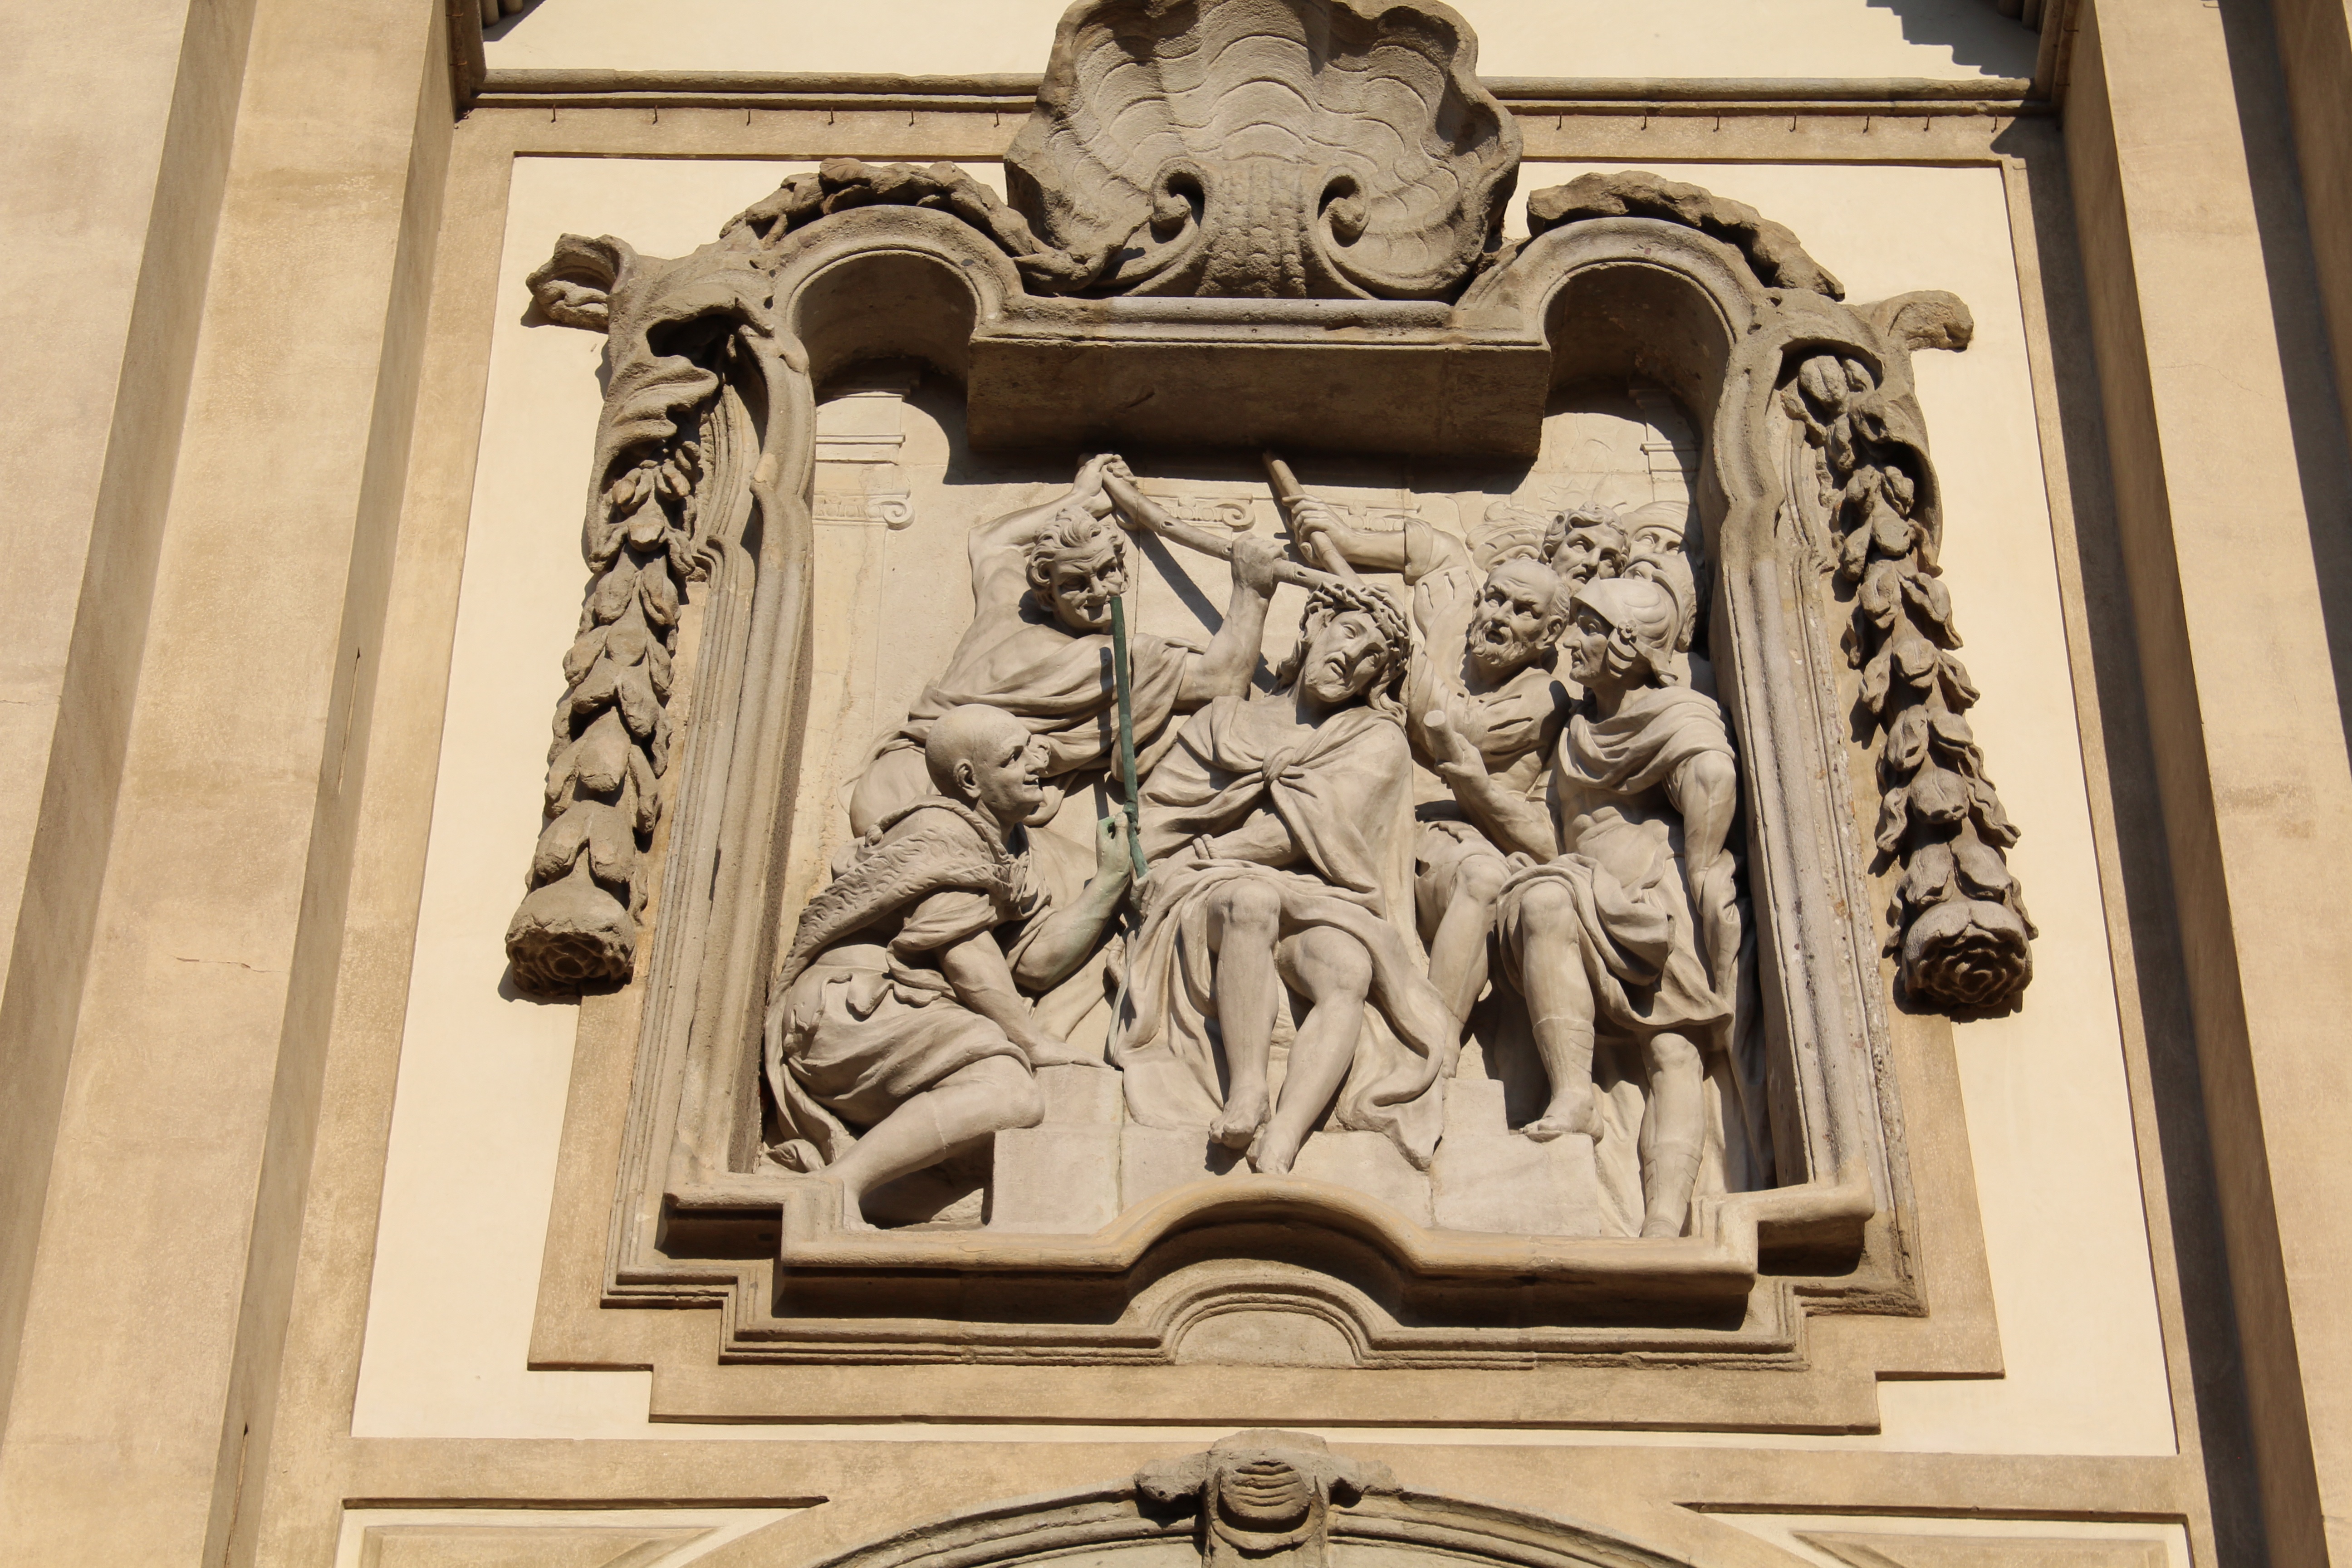
monument, statue, religion, italy, church, cross, sculpture, art, m, temple, jesus, christianity, carving, crucifixion, relief, crucifix, lombardy, catholicism, passion of the christ, ancient history